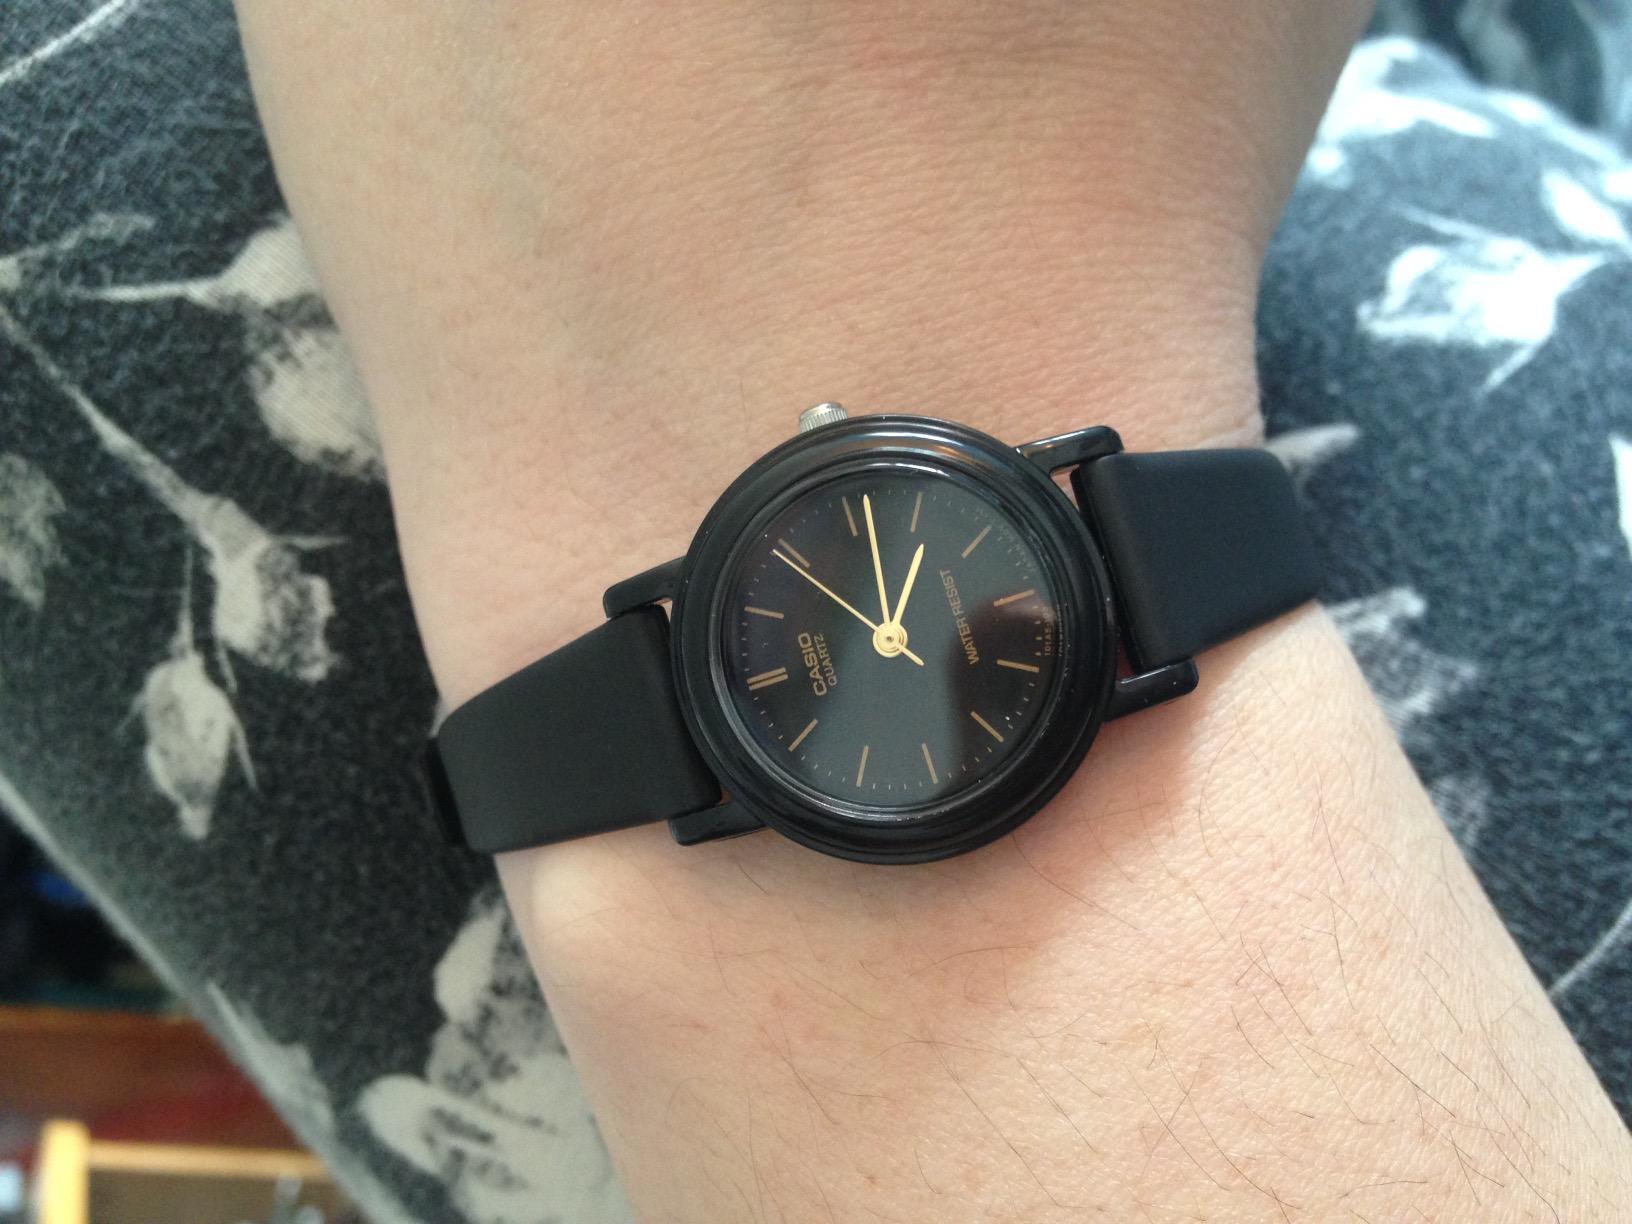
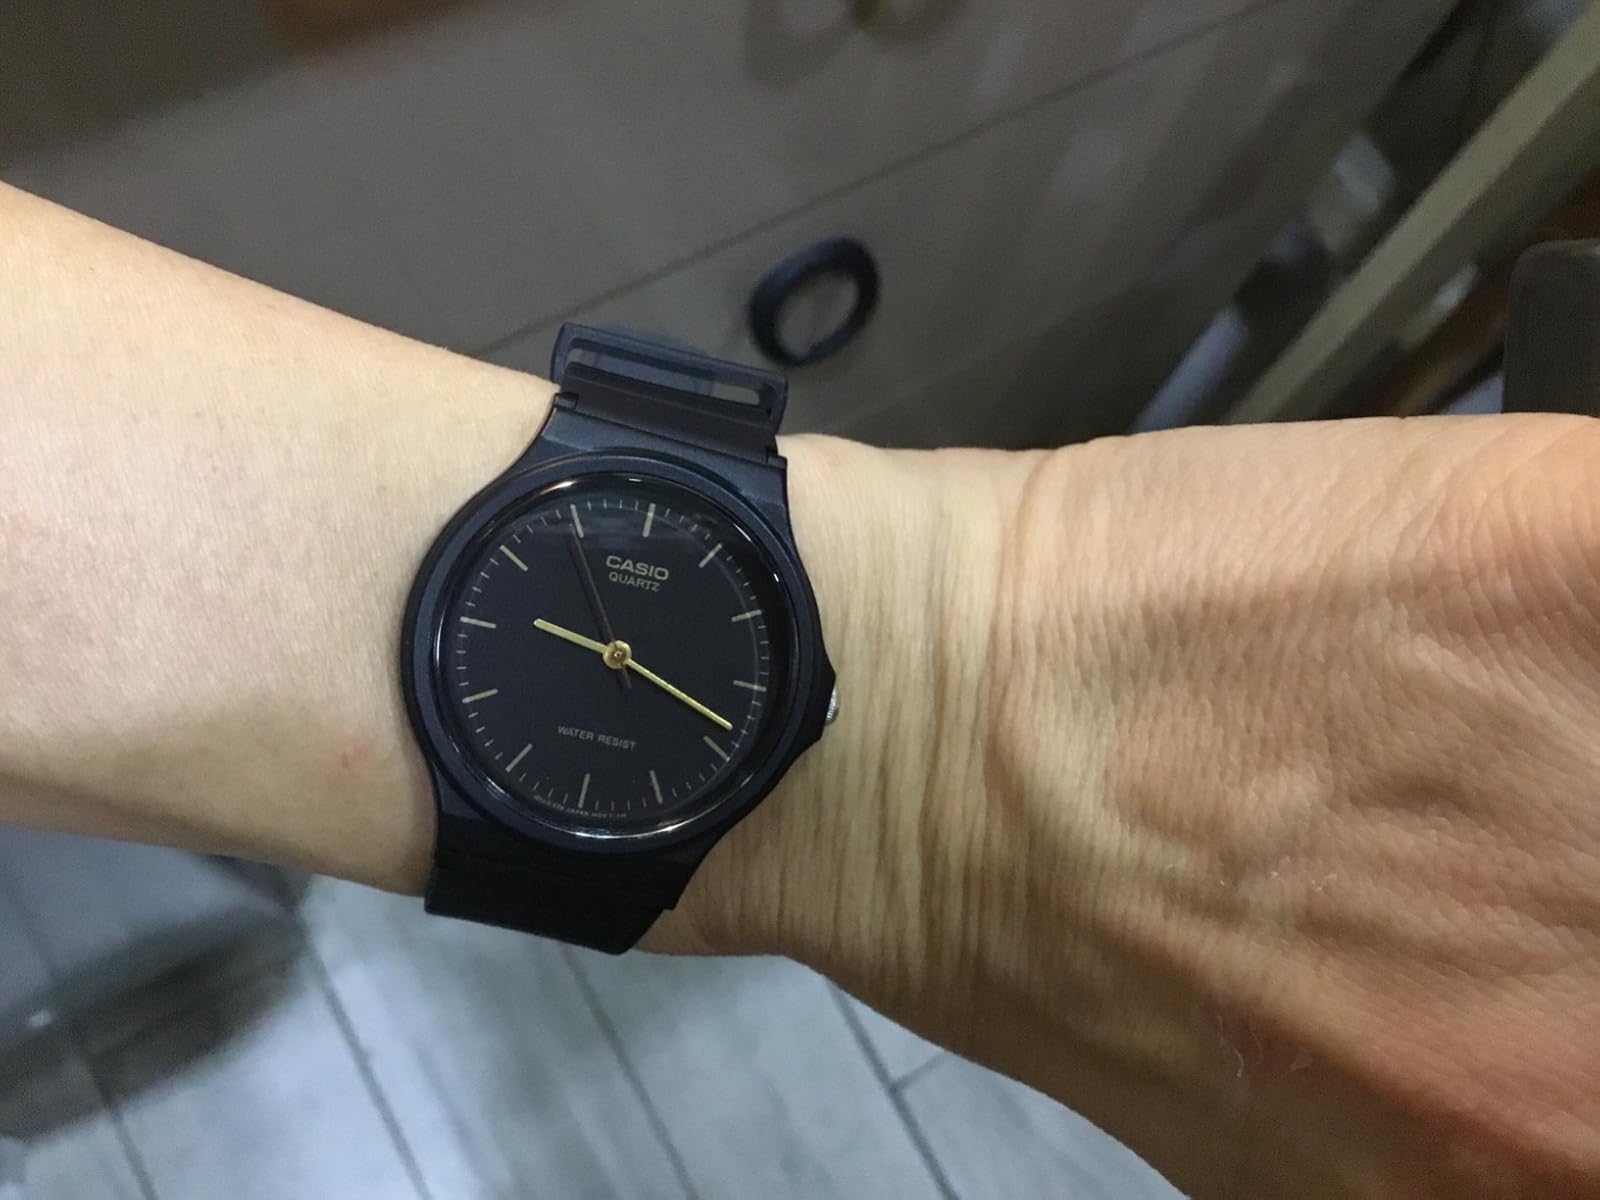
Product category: accessories_watch
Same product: no